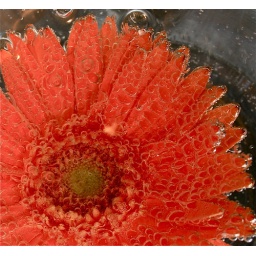
orange flower in bubbles